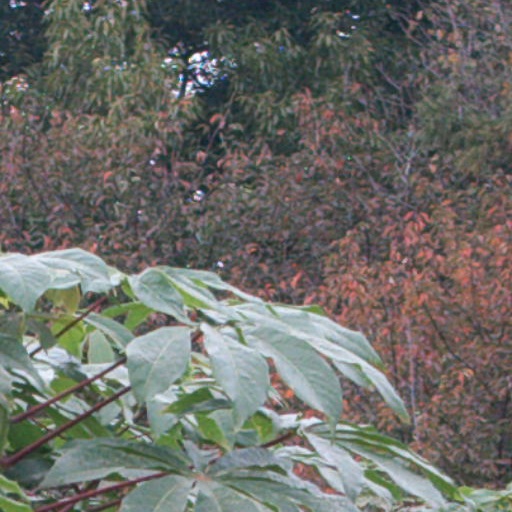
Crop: cassava